Sky position (RA, Dec in degrees): 165.755, 12.095
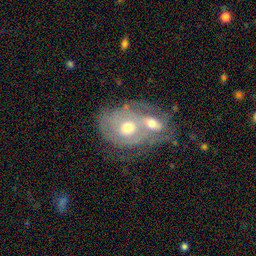
Galaxy morphology: Merging Galaxies